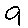
Label: 9